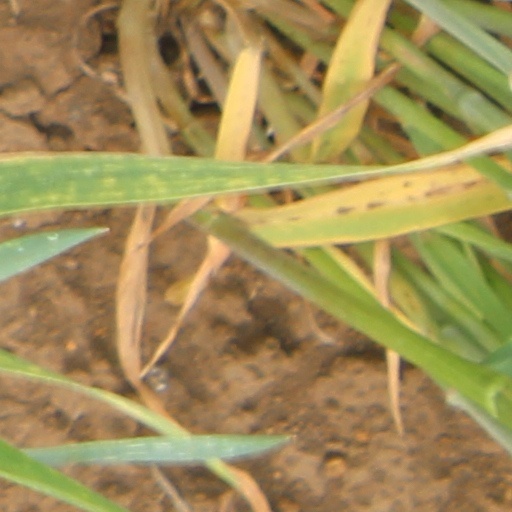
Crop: wheat